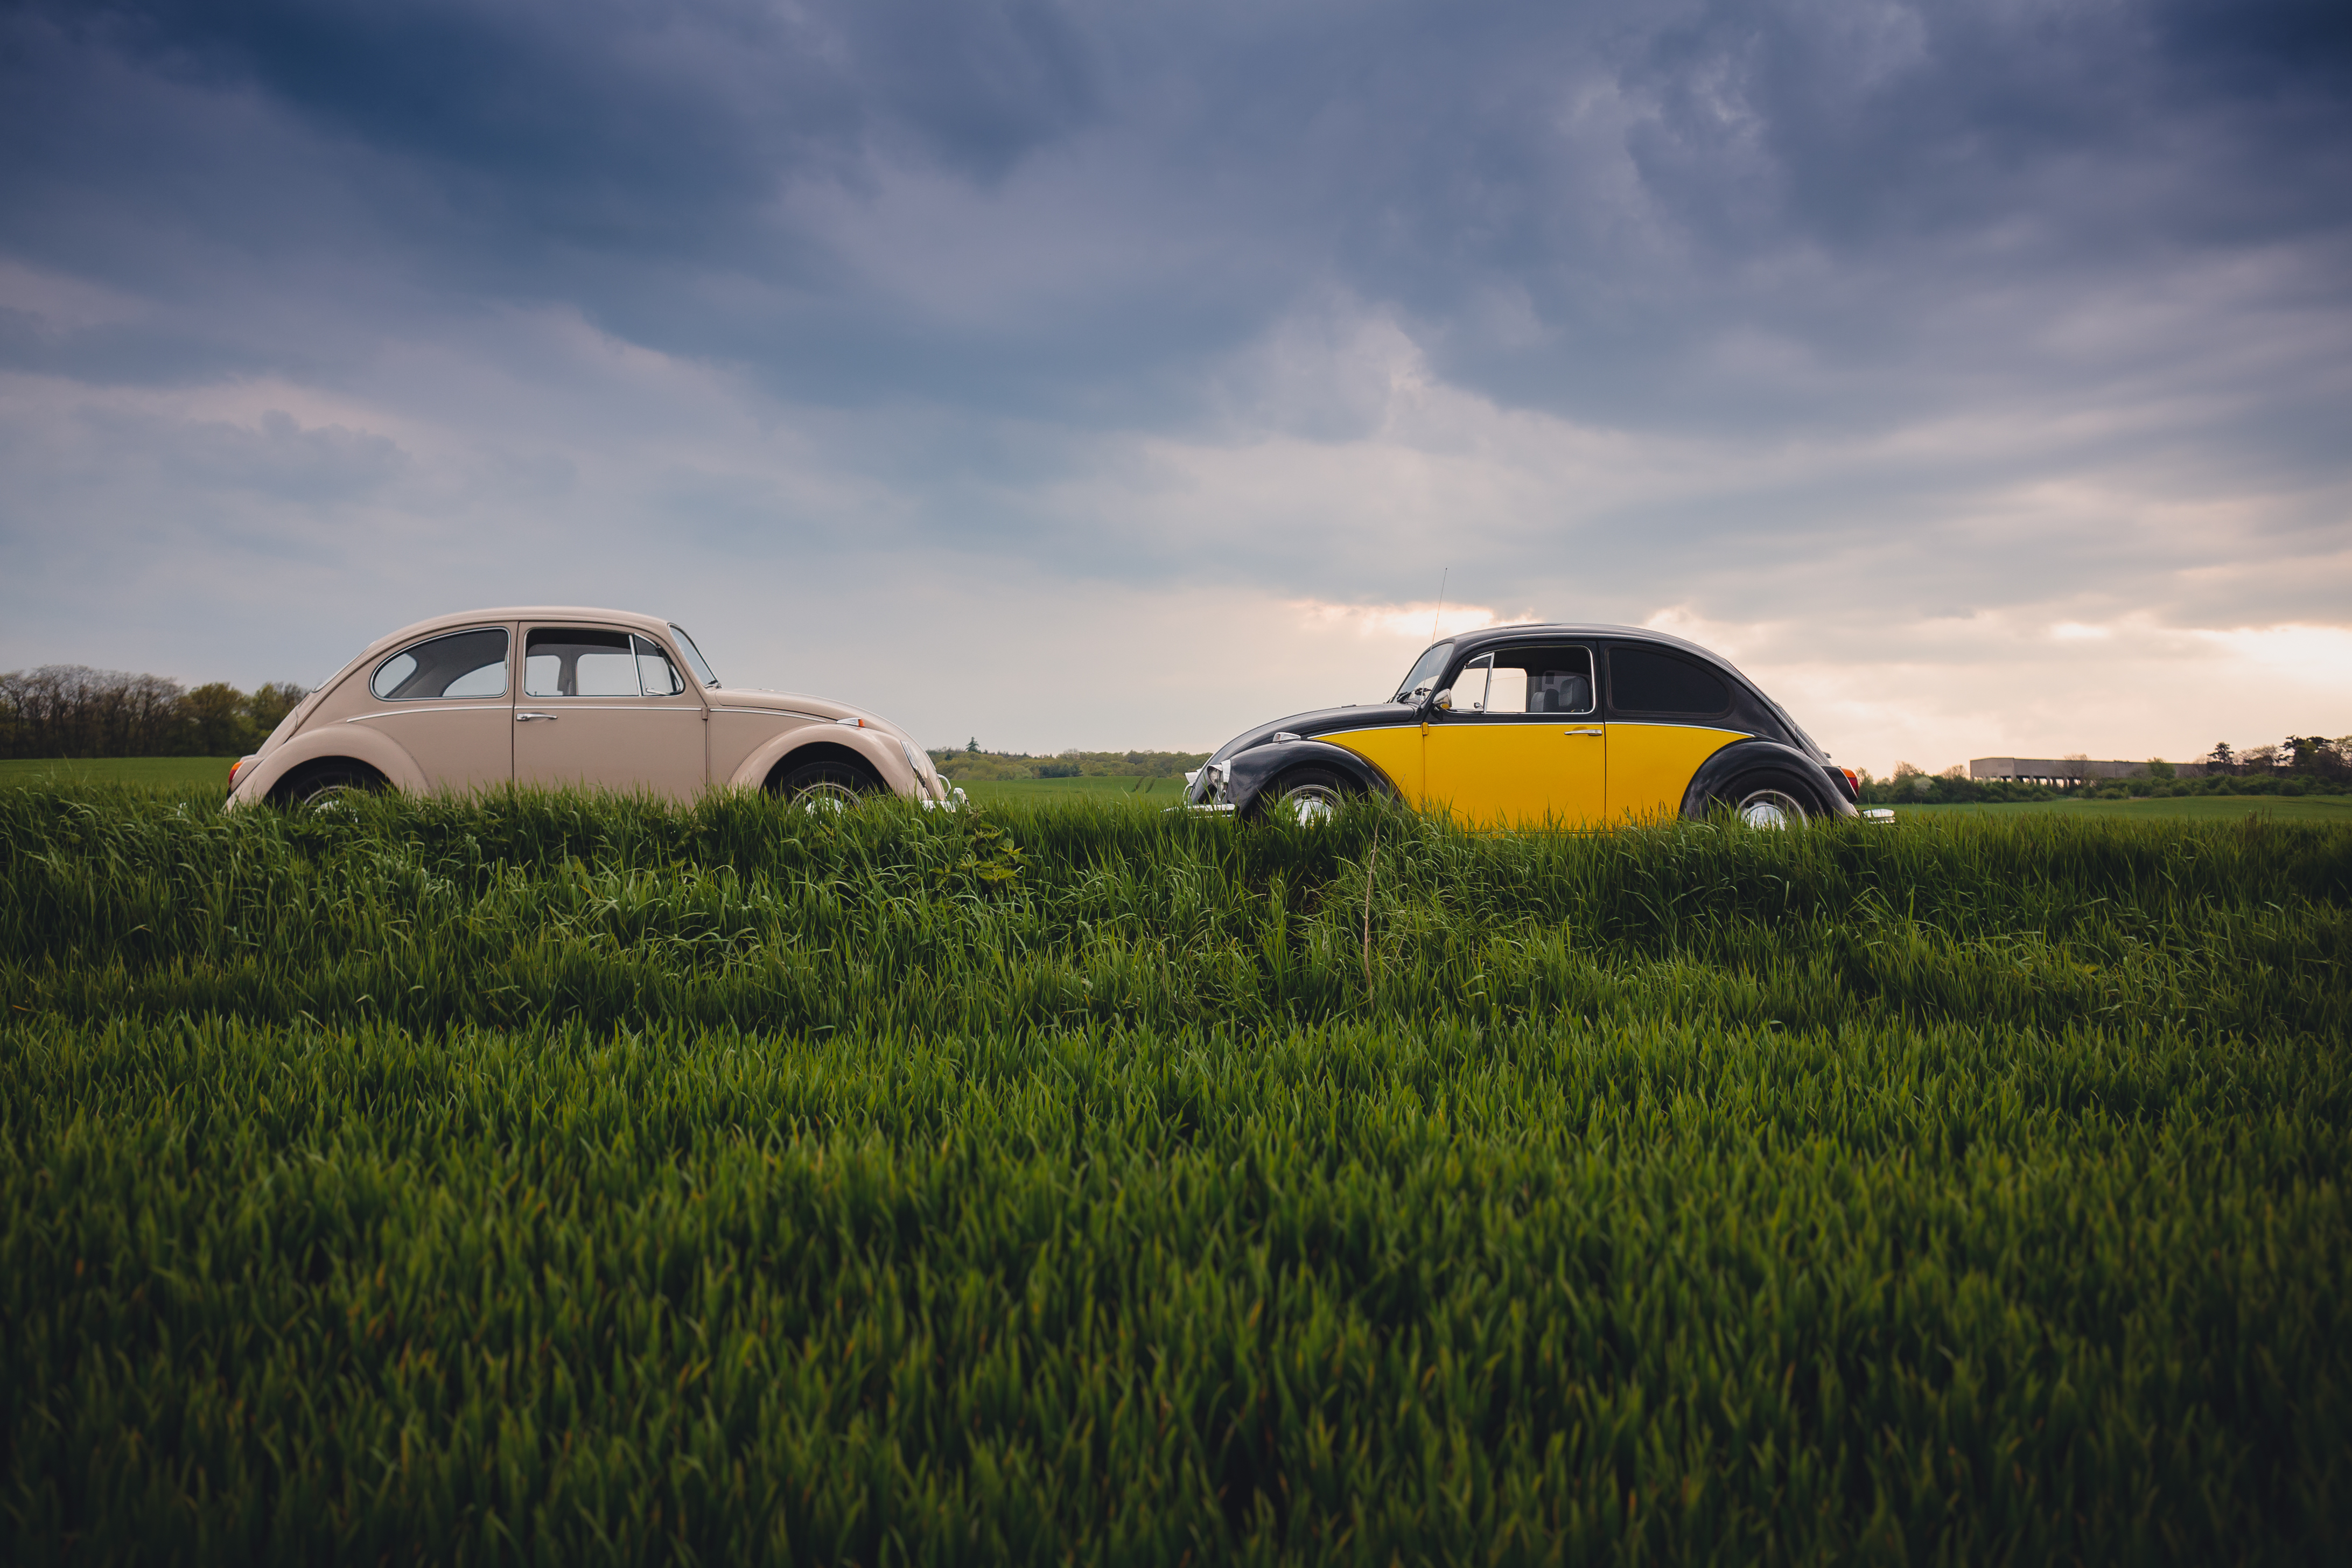
grass, cloud, car, field, prairie, automobile, countryside, volkswagen, rural, vehicle, automotive, outdoors, cars, habitat, ecosystem, vehicles, beetles, atmosphere of earth, automotive design